Buchanan Street

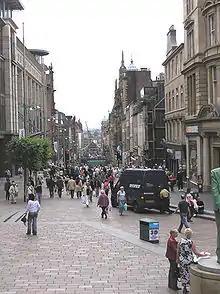
Buchanan Street looking southward towards Argyle Street and the River Clyde. The green glass entrance to Buchanan Street subway station is visible midway.

Buchanan Street was first feued in 1777 and named after a wealthy Tobacco Lord, plantation owner and former Lord Provost of Glasgow, Andrew Buchanan of Buchanan, Hastie, & Co. He was proprietor of the ground on which it was formed from Argyle Street up to today's Gordon Street. Andrew had died in 1759 and his tobacco empire was inherited by his son James Buchanan of Drumpellier (also twice Lord Provost of Glasgow). The family made huge losses following the American Revolution of 1776, losing all their plantations in Virginia. The family members moved into textile manufacturing and industrial expansion. Sale of the land was probably at least in part to offset these initial losses. Palladian villas, similar to those of the 18th century in Argyle Street, Miller Street and Queen Street were erected along with other terraced townhouses from the 1790s onwards, similar to the new George Square and new Royal Exchange Square. Shops, hotels, banks, offices and clubs soon followed including the Western Club and the Athenaeum, later known as the Royal Scottish Academy of Music & Drama, linking through from St George's Place. West of Buchanan Street the classical New Town of Blythswood was started around 1800, developed by William Harley and rising up Blythswood Hill to Blythswood Square.